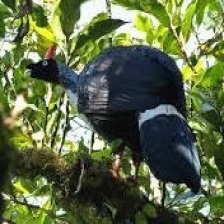
Species: HORNED GUAN
Scientific name: OREOPHASIS DERBIANUS